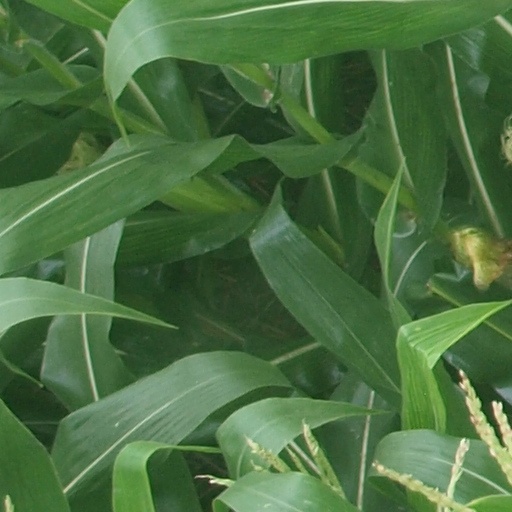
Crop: maize; corn